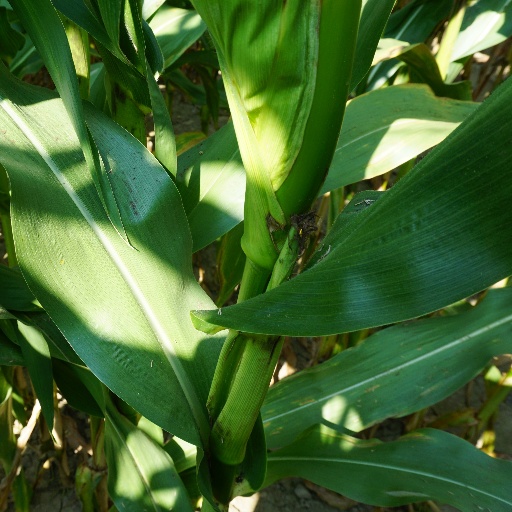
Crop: maize; corn